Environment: lab
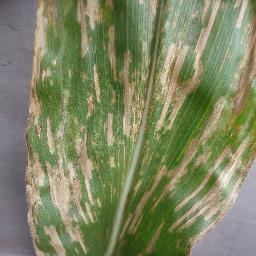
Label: gray_leaf_spot